Elton John

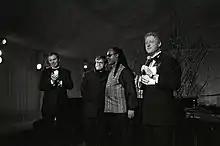
John (second from left) alongside British Prime Minister Tony Blair (left), singer-songwriter Stevie Wonder and U.S. President Bill Clinton at the White House, Washington, D.C., February 1998

In early September, John asked Taupin to revise the lyrics of their 1973 song "Candle in the Wind" to honour Diana, and Taupin agreed. On 6 September 1997, John performed "Candle in the Wind 1997" live for the only time at Diana's funeral in Westminster Abbey. The song became the fastest- and biggest-selling single of all time, eventually selling over 33million copies globally. The best-selling single in UK chart history, and the best-selling single in "Billboard" history, it is the first single certified Diamond in the US where it sold over 11million copies. The 2009 "Guinness World Records" states it is "the biggest-selling single since UK and US singles charts began in the 1950s, having accumulated worldwide sales of 33million copies". The song's proceeds of approximately £55million were donated to Diana's charities via the Diana, Princess of Wales Memorial Fund. It won the Grammy Award for Best Male Pop Vocal Performance at the 40th Annual Grammy Awards in 1998. The song "Something About the Way You Look Tonight" was released as a double A-side.